Decline of the Mughal Empire

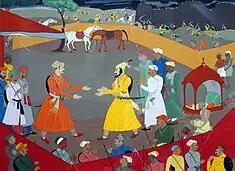

The Rathore rebellion, was fought Rajputs of Marwar and the Mughals started after the death of Jaswant Singh of Marwar, due to Aurangzeb's attempt to interfere in the succession of Marwar. On 23 July 1679, Aurangzeb made attempts to divide Marwar into two Rathore principalities, one held by Inder Singh Rathore and other by Ajit Singh. Aurangzeb also proposed that Ajit Singh should be raised as a Muslim and offered Jodhpur in return. The Jodhpur nobles led by Durgadas opposed this decision, upon which Aurangzeb tried to imprison the infant prince Ajit Singh.